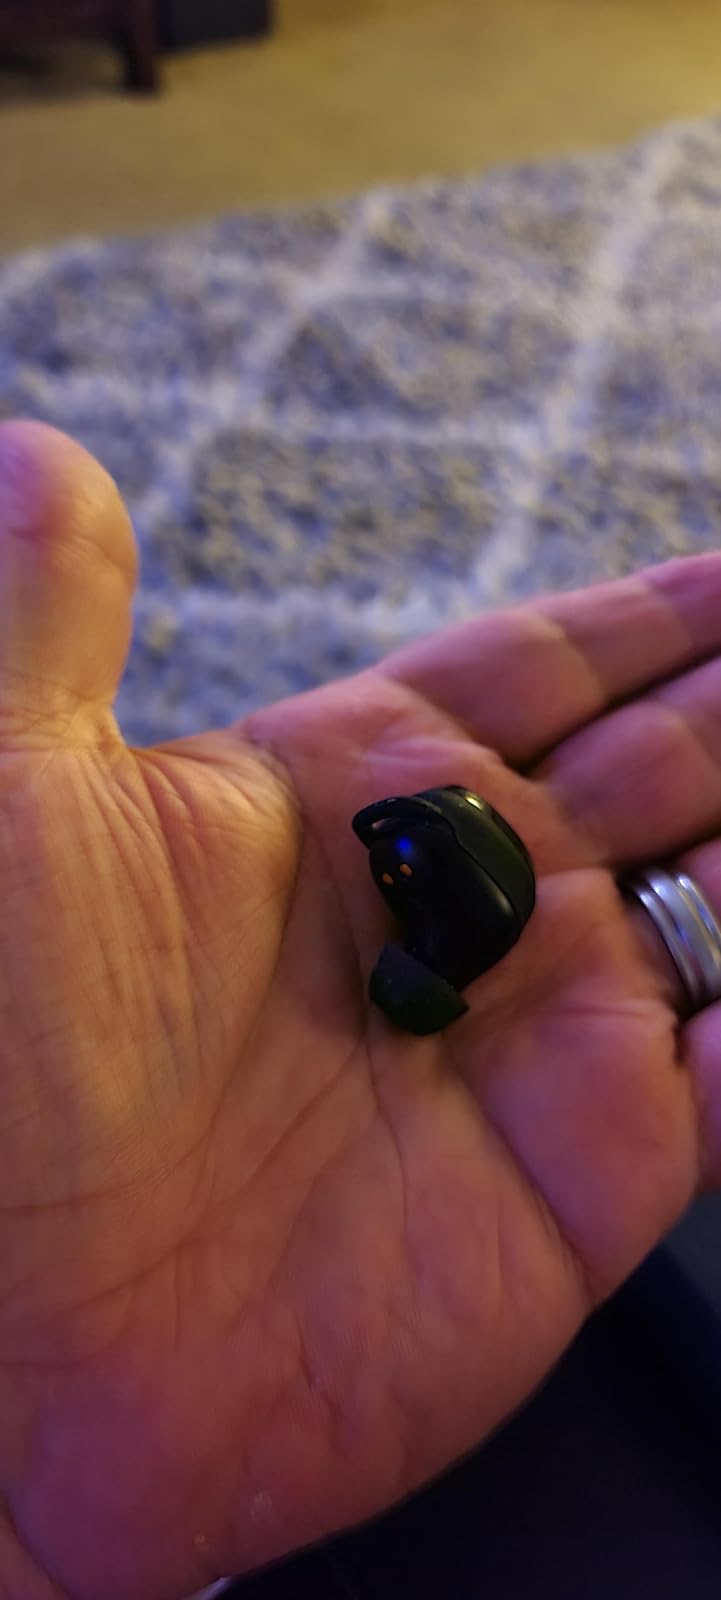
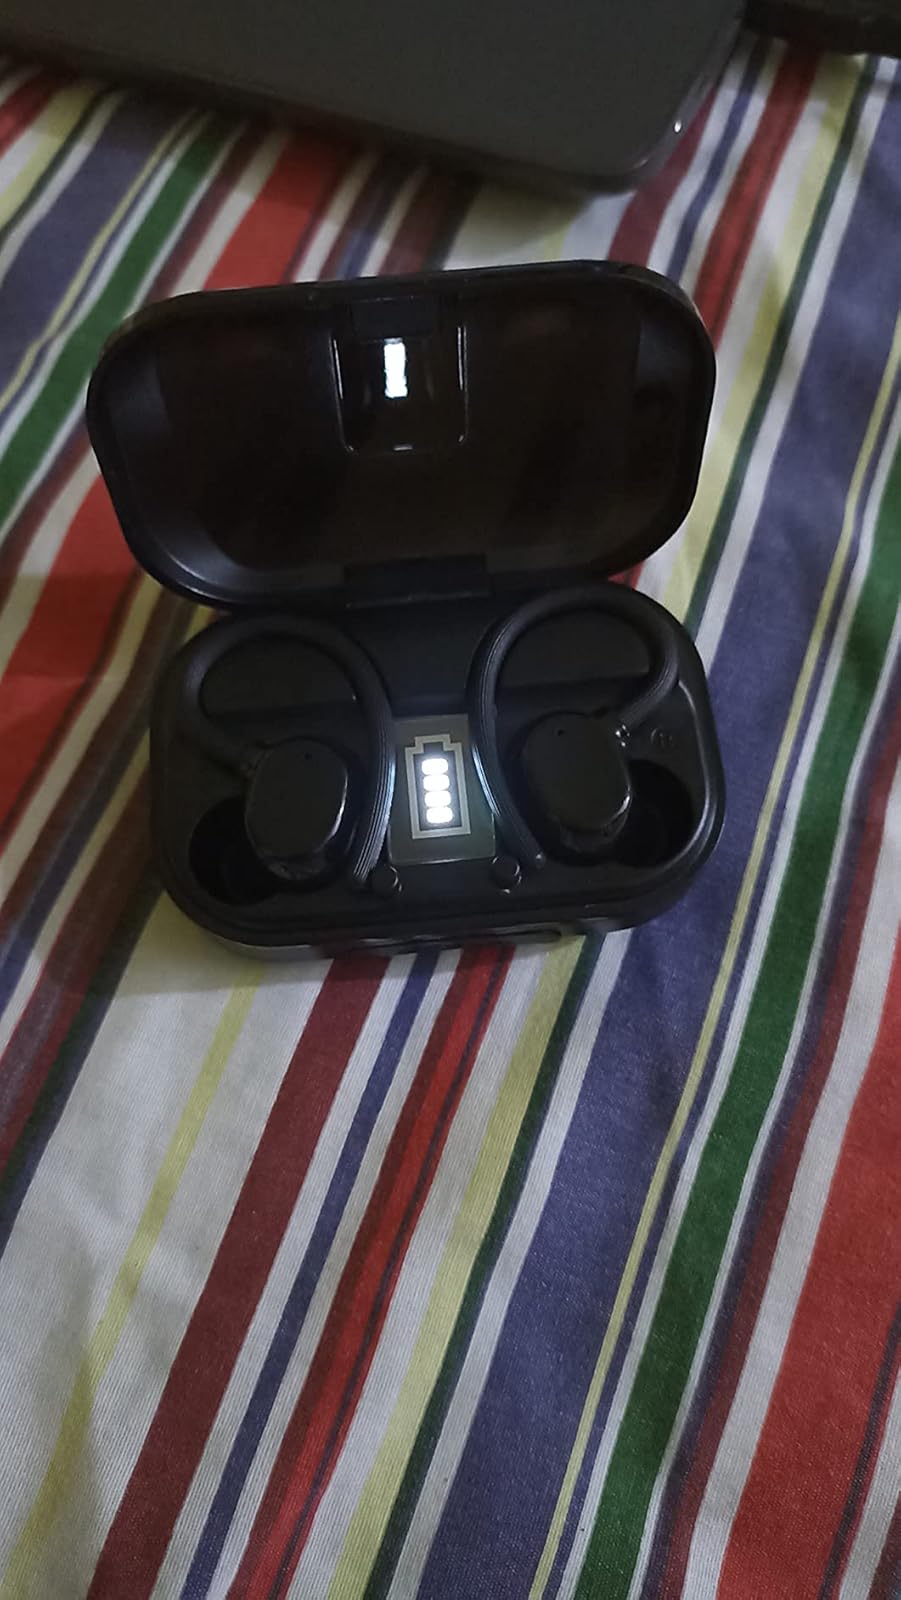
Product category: earbuds
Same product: no